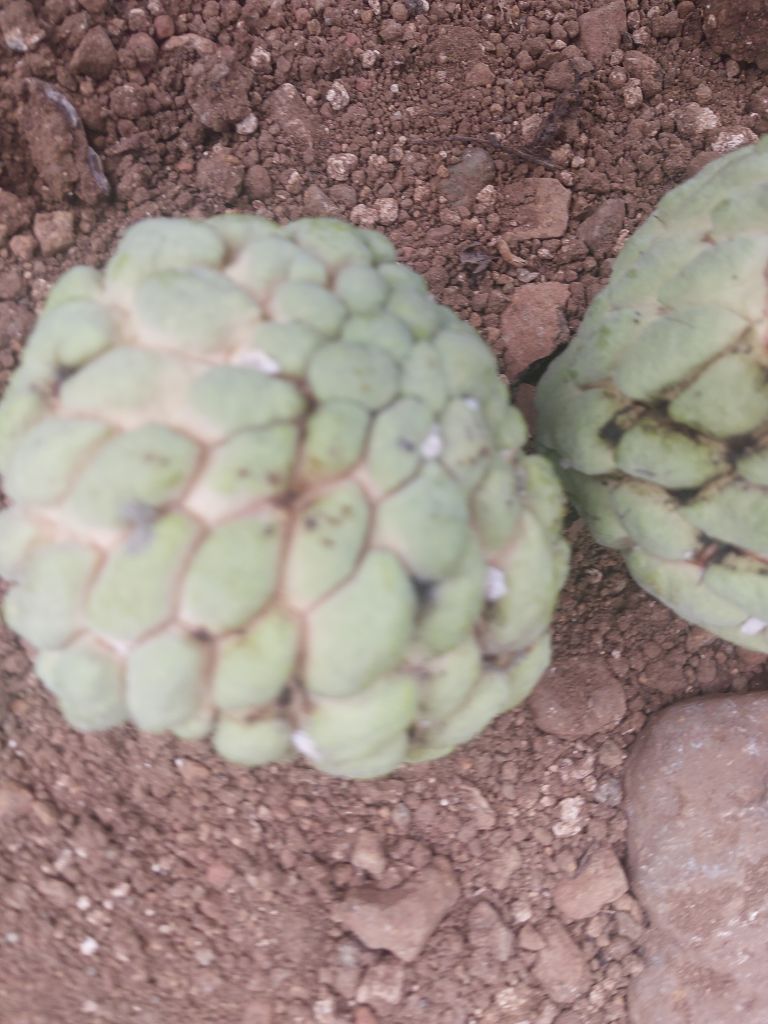
Disease label: Athracnose